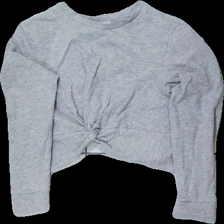
View: front
Type: Top
Category: Ladies
Brand: Anna Field
Colors: Grey
Material: 91% bomull 9% viskos
Pattern: Other
Cut: C-collar
Season: All
Damage: nopprigt och på ärmar
Damage location: middle center
Damage 2: nopprigt och på ärmar
Damage 2 location: middle center
Damage 3: nopprigt
Damage 3 location: top center
Price range: <50
Recommended usage: Export
Description: kort långärmad tröja knyten nertill och ribbad krage samt ärmslut